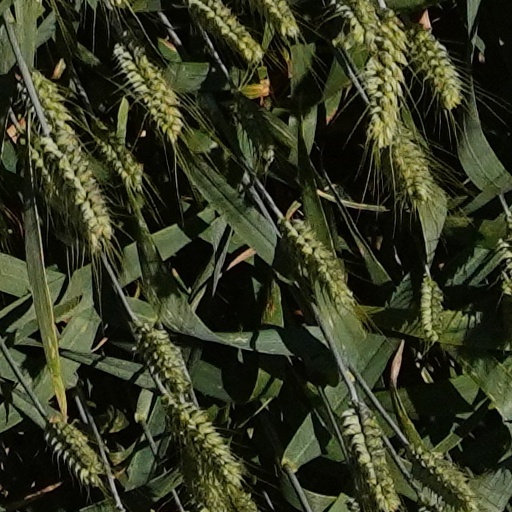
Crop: wheat